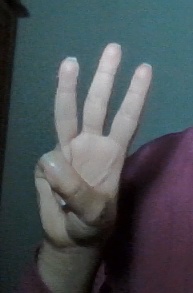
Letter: thaa